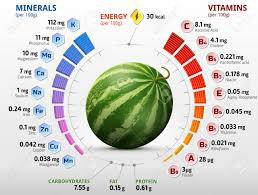
Label: Watermelon